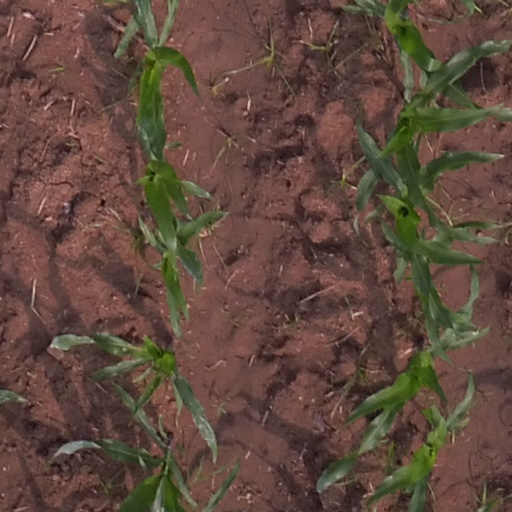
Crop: maize; corn